Atal Setu, Goa

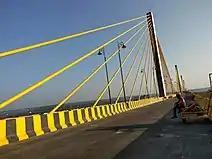

On 14 June 2014, Indian Prime Minister Narendra Modi laid the foundation stone for the third Mandovi bridge. The bridge was completed on 27 January 2019 and inaugurated by the Central Minister for Road Transport and Highways Nitin Gadkari; and later by Goa Chief Minister Manohar Parrikar in the presence of former deputy Chief Minister of Goa Sudin Dhavalikar, who was the State Minister for Roads at the time. This bridge was named Atal Setu after former Prime Minister Atal Bihari Vajpayee. On 5 February, the bridge was opened for vehicular traffic.